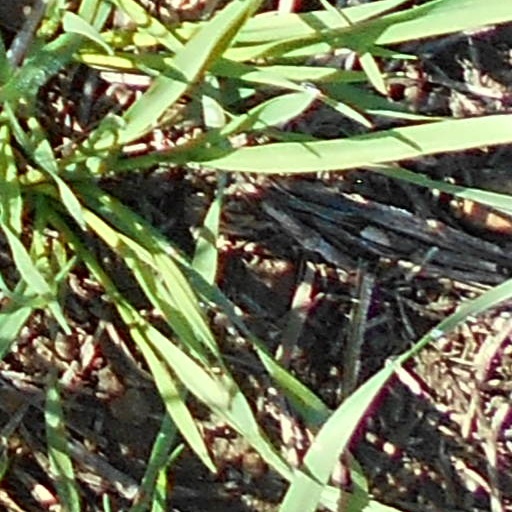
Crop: wheat